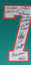
Number: 7